Paul Revere Pottery

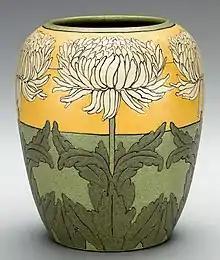
Vase, ca. 1911, Paul Revere Pottery. Metropolitan Museum of Art.

The Paul Revere Pottery was a woman-run American art pottery founded during the Progressive Era in Boston, Massachusetts in the United States. It emerged as a subgroup of the Saturday Evening Girls Club (S.E.G.). The library group was started and guided by Edith Guerrier, a librarian; her partner, Edith Brown, an artist; and Helen Osborne Storrow, the financial patron of the group. The Saturday Evening Girls Club was established in 1899, and located in Boston's North End. The group aimed to serve as an intellectual and social hub for young immigrant girls that otherwise had very few economic, educational, or social opportunities due to cultural differences. Paul Revere Pottery was established in the early twentieth century. The pottery gained national and international recognition.